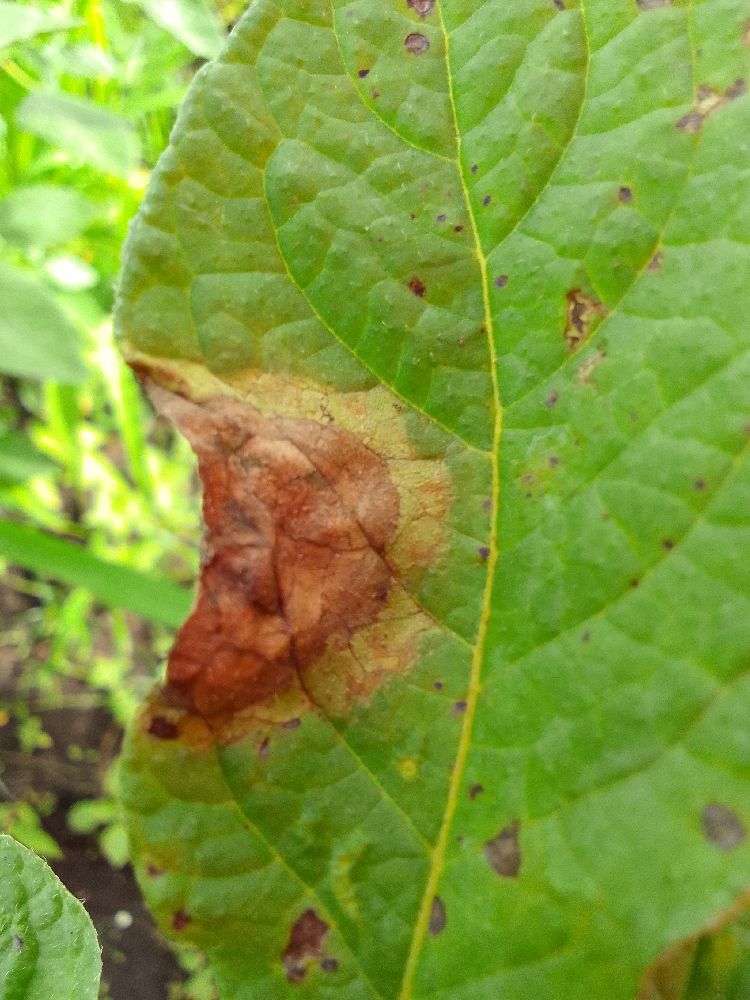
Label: Late blight